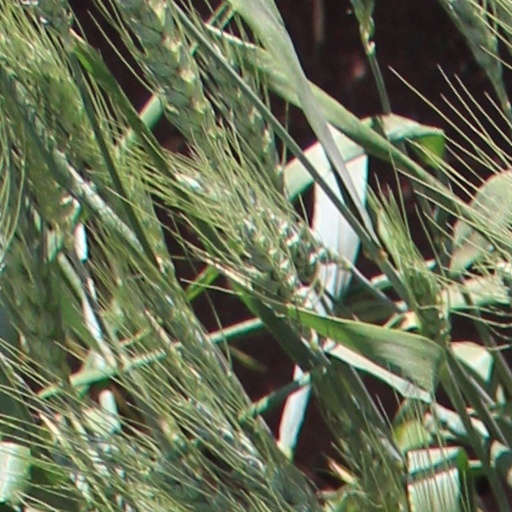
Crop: wheat